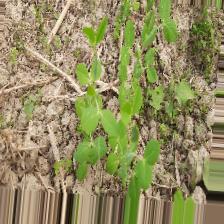
Label: Normal